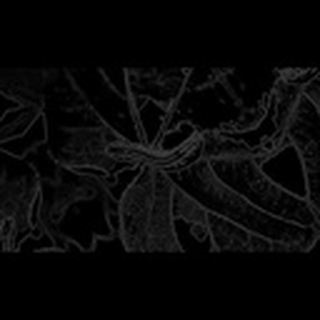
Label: cotton_army_worm